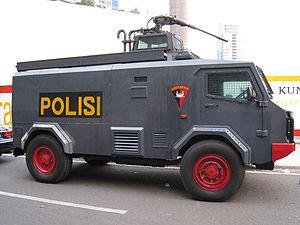
Le Alvis Tactica est un véhicule militaire à roues 4x4 ou 6x6 produit par GKN Defence, Alvis plc puis par BAE Systems Land Systems. Le véhicule a été conçu par Glover Webb et mis en service en 1988.Il existe un certain nombre de variantes, notamment transport de troupes, sécurité intérieure et contrôle anti-émeute. La plate-forme n'est plus produite par BAE Systems.
"La Brigade Mobil ou ""Brimob"" est un corps de la police indonésienne organisé comme une unité militaire. Ses effectifs sont de 12 000 hommes. Elle est commandée par un inspecteur général.